Arkansas secession

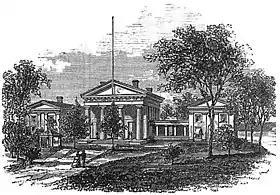
The State House, seat of the State Convention

On March 4, 1861, Lincoln was sworn in as president. In his inaugural address, he argued that the Constitution was a "more perfect union" than the earlier Articles of Confederation and Perpetual Union, that it was a binding contract, and called any secession "legally void". He stated he had no intent to invade the Southern states, nor did he intend to end slavery where it existed, but that he would use force to maintain possession of federal property belonging to the United States. His speech closed with a plea for restoration of the bonds of union.